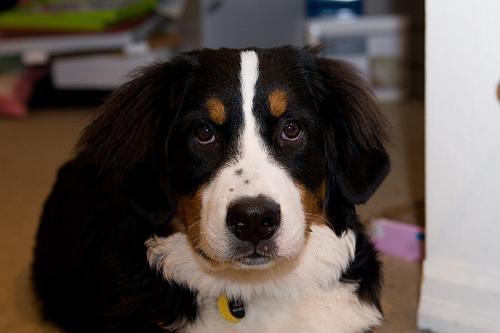
Bernese_mountain_dog